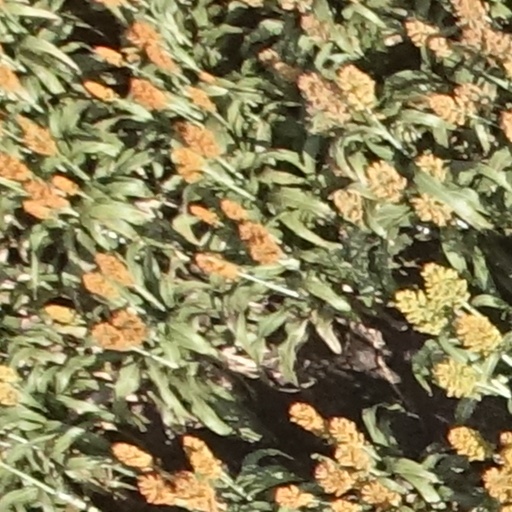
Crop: sorghum